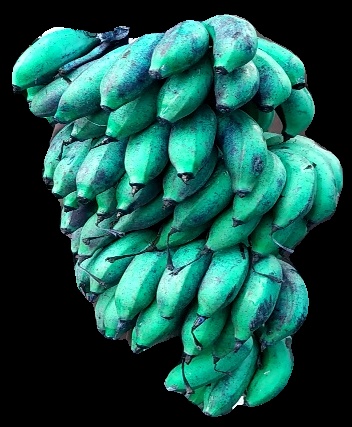
Variety: rasbale
Grade: grade3